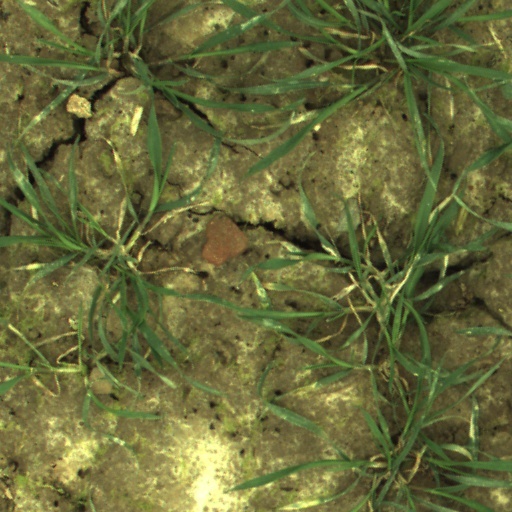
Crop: wheat